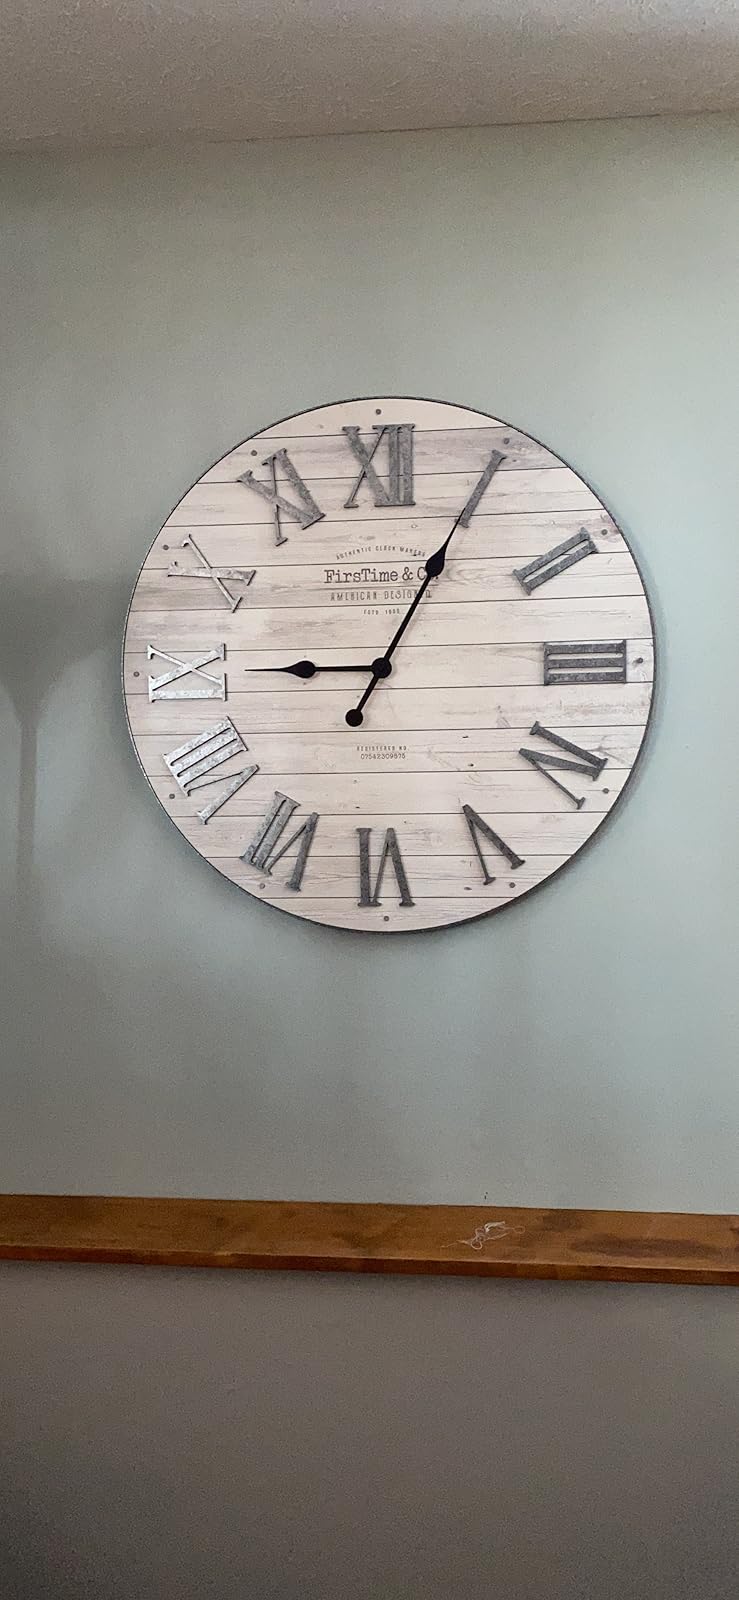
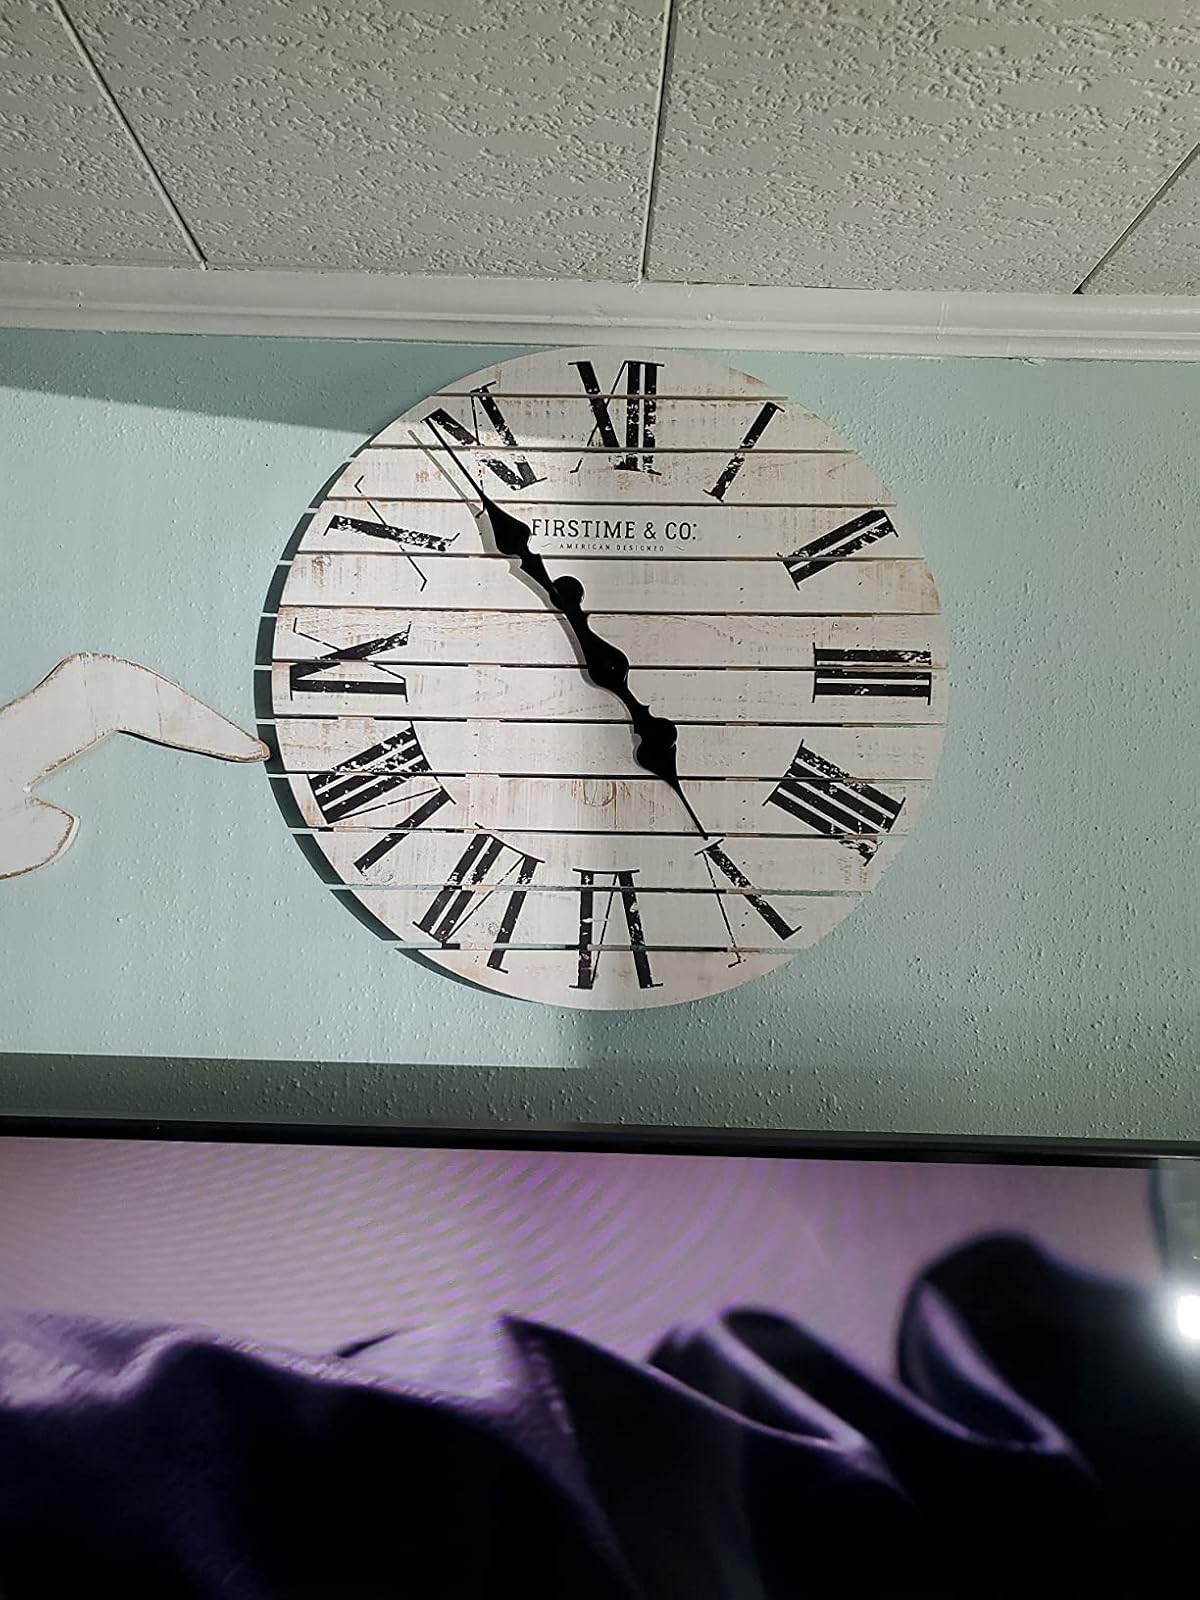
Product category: clock
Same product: no